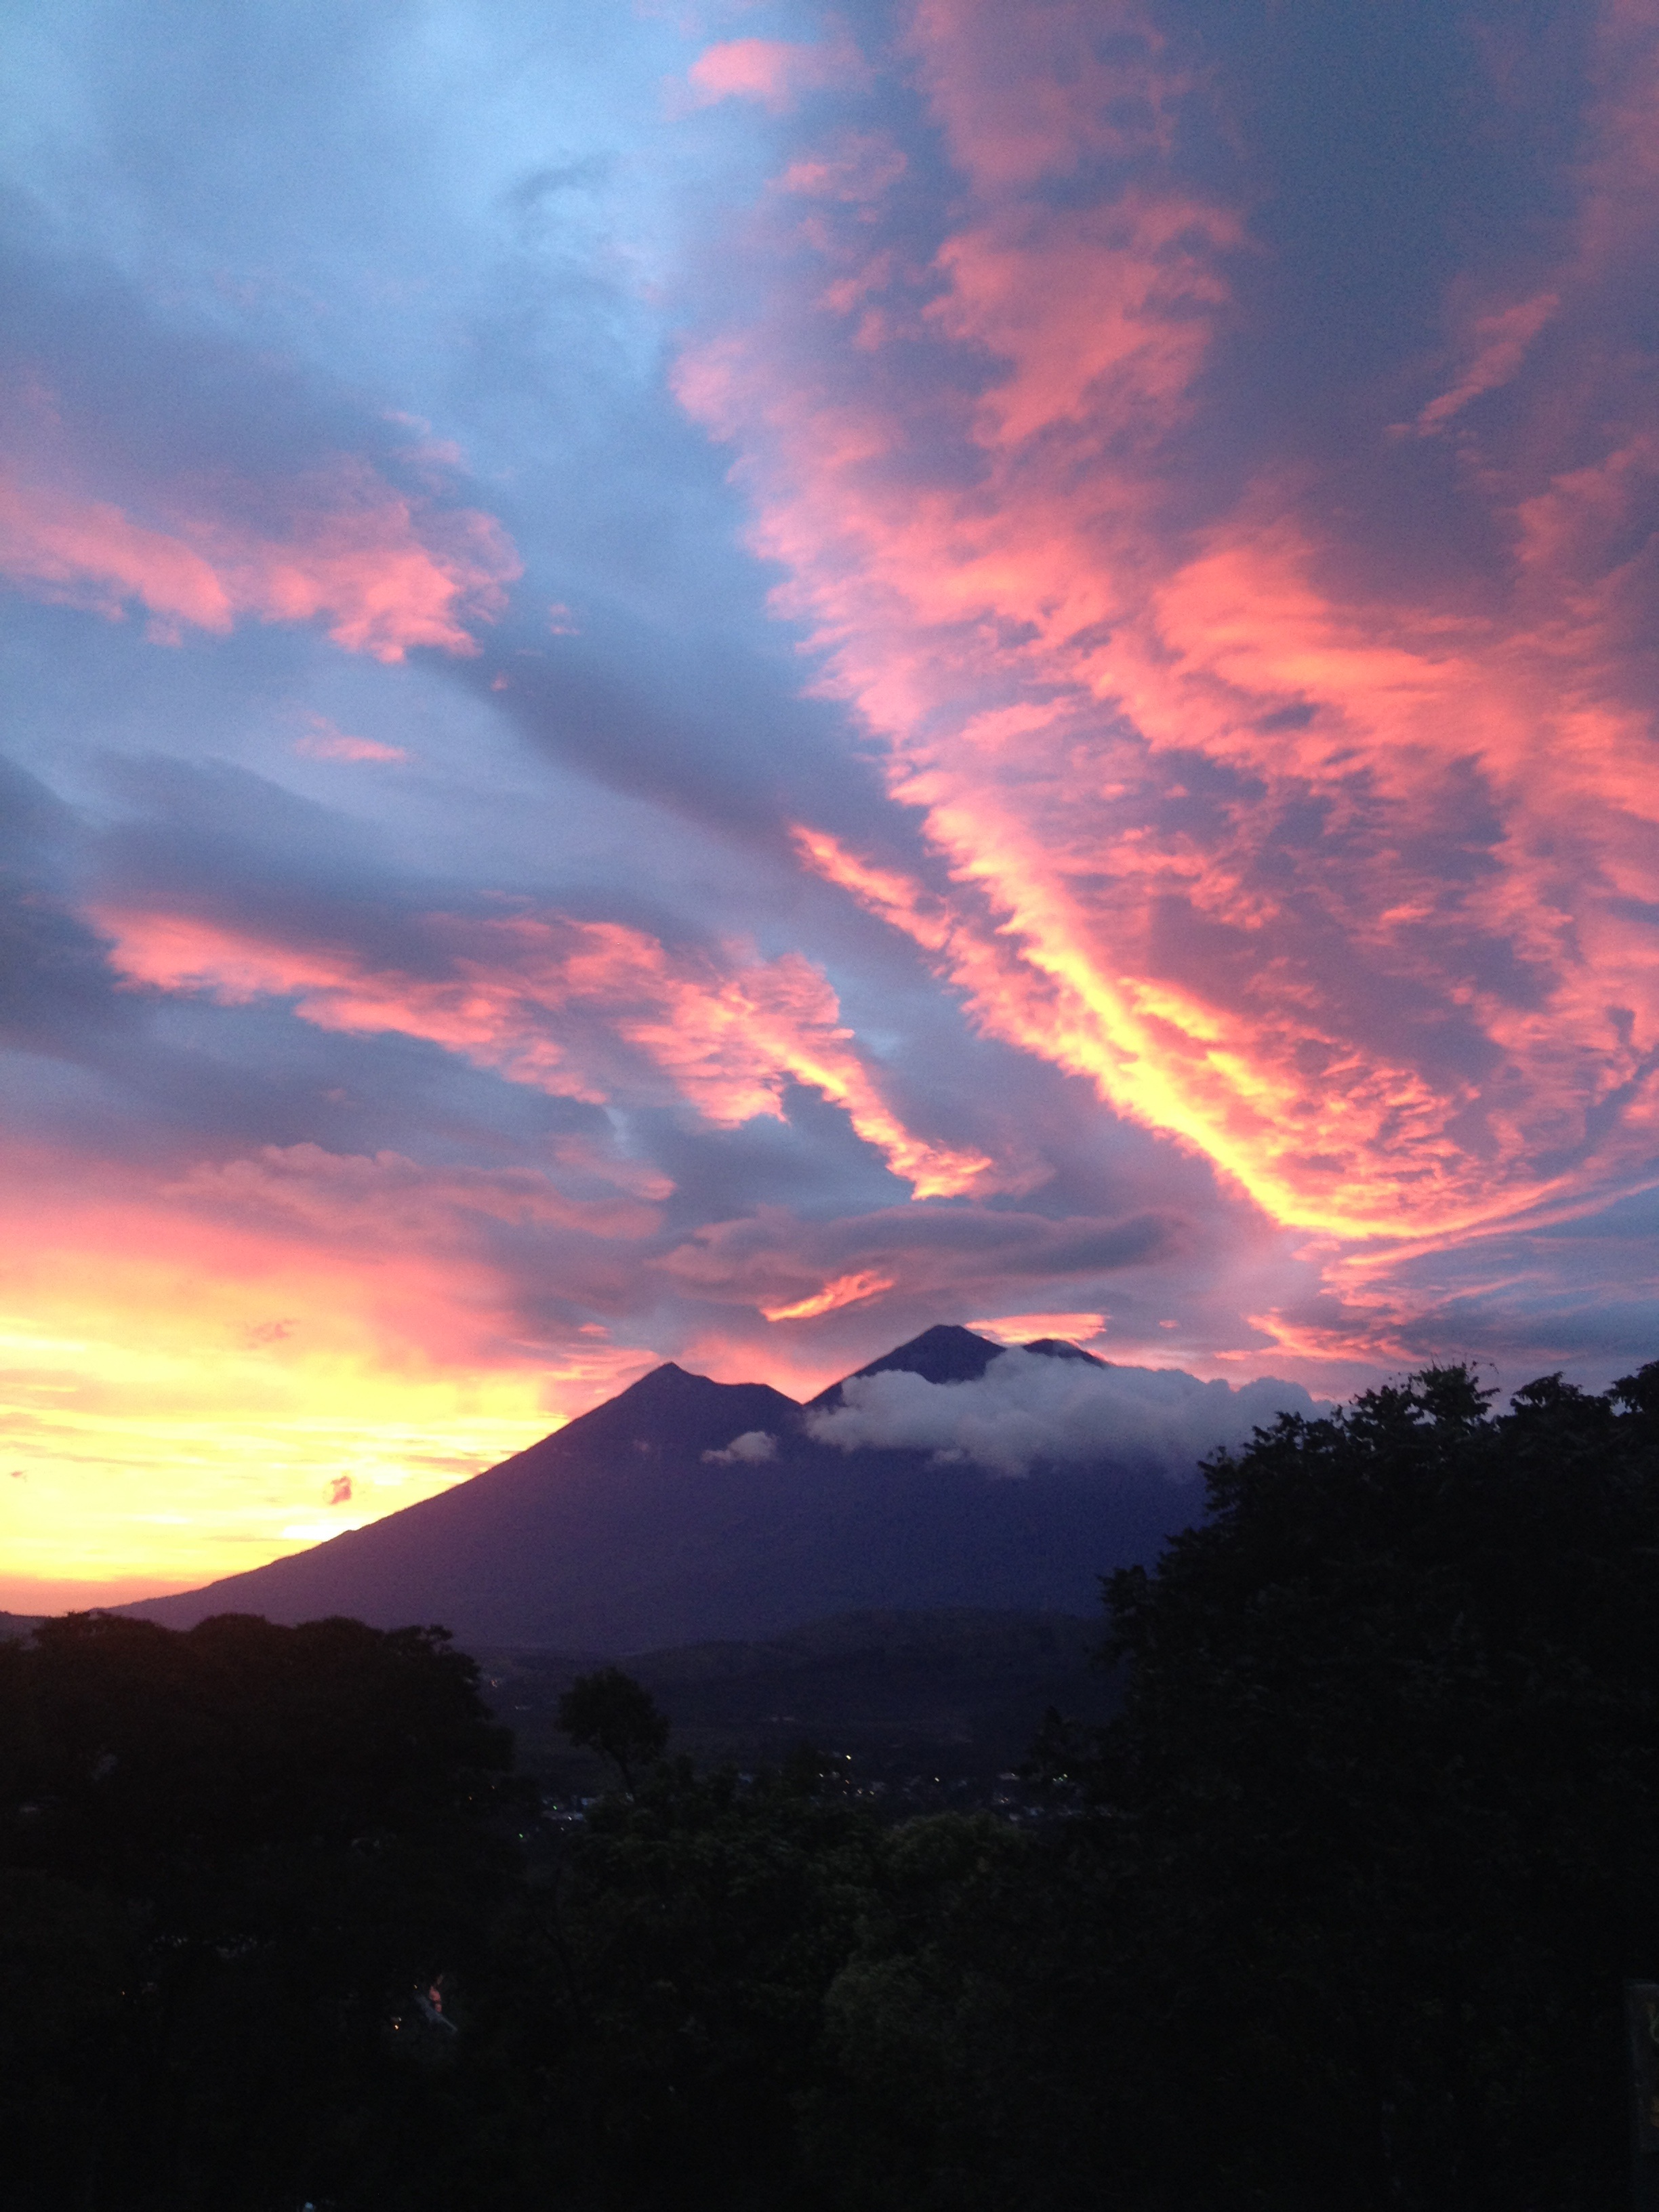
mountain, cloud, sky, sunrise, sunset, morning, dawn, atmosphere, dusk, evening, clouds, wonderful, guatemala, afterglow, antigua guatemala, red sky at morning